Cope's giant salamander

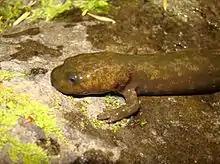
"Dicamptodon copei" larva

Little is known about the species' habitat requirements, but it has been found in mountain pools and streams. It feeds on smaller animals, such as fish, amphibians and their eggs, including the larvae of its own species.